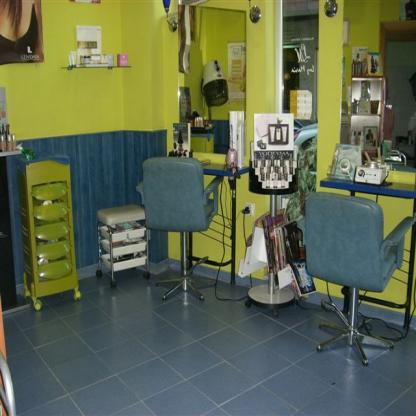
Scene: Indoor